Ground sloth

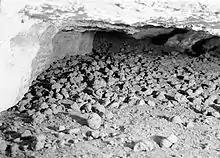
Subfossilized "Nothrotheriops shastensis" dung in Rampart Cave, Arizona (NPS, 1938)

The mylodontid ground sloths together with their relatives the scelidotheriids form the Mylodontoidea, the second radiation of ground sloths. The discovery of their fossils in caverns associated with human occupation led some early researchers to theorize that the early humans built corrals when they could procure a young ground sloth, to raise the animal to butchering size. However, radiocarbon dates do not support simultaneous occupation of the site by humans and sloths. Subfossil remains like coproliths, fur and skin have been discovered in some quantities. The American Museum of Natural History has exhibited a sample of "Mylodon" dung from Argentina with a note that reads "deposited by Theodore Roosevelt". Mylodontids are the only ground sloths confirmed to have had osteoderms embedded within their skin, though osteoderms were only present in a handful of genera and absent in many others.